Great Salinity Anomaly

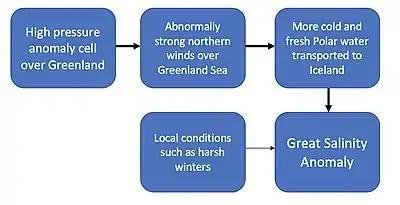
A schematic showing the causes of the GSA of the 1970s. The thinner line indicates a weaker cause than a thicker line.

In the North Atlantic Ocean, the high salinity of northward-flowing upper waters leads to the formation of deep, cold, dense waters at the high latitudes. This is a vital driver of the meridional overturning circulation (MOC). Increasing the influx of fresh water (which is less dense than saltier water) lowers the salinity of the upper layers, leading to a cold, fresh, light upper layer once cooled by the atmosphere. In turn, this deep water driver of the MOC is weakened, in turn weakening the MOC.